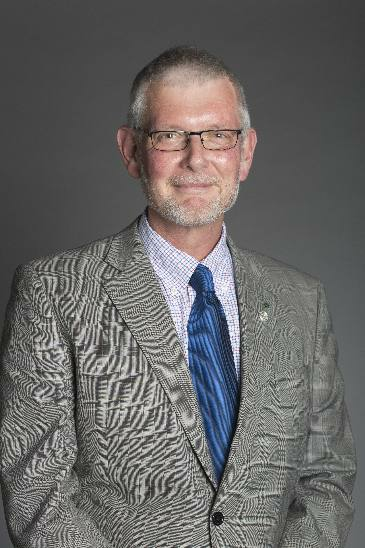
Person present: Yes